Reserve duty (Israel)

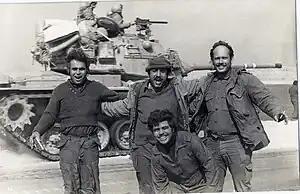
Israeli reservists returning to the Sinai peninsula from the front line following the Yom Kippur War, April 1974

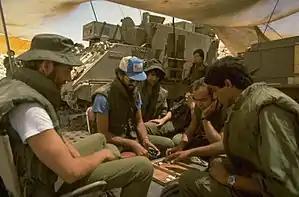
A reserve artillery crew plays backgammon during the 1982 Lebanon War

Reserve service is mandatory in Israel, and is considered part of the national ethos. The actual percentage serving in the IDF reserves has significantly dwindled over the years, and nowadays consists mainly of soldiers who served in one of the IDF combat units during their initial compulsory service.